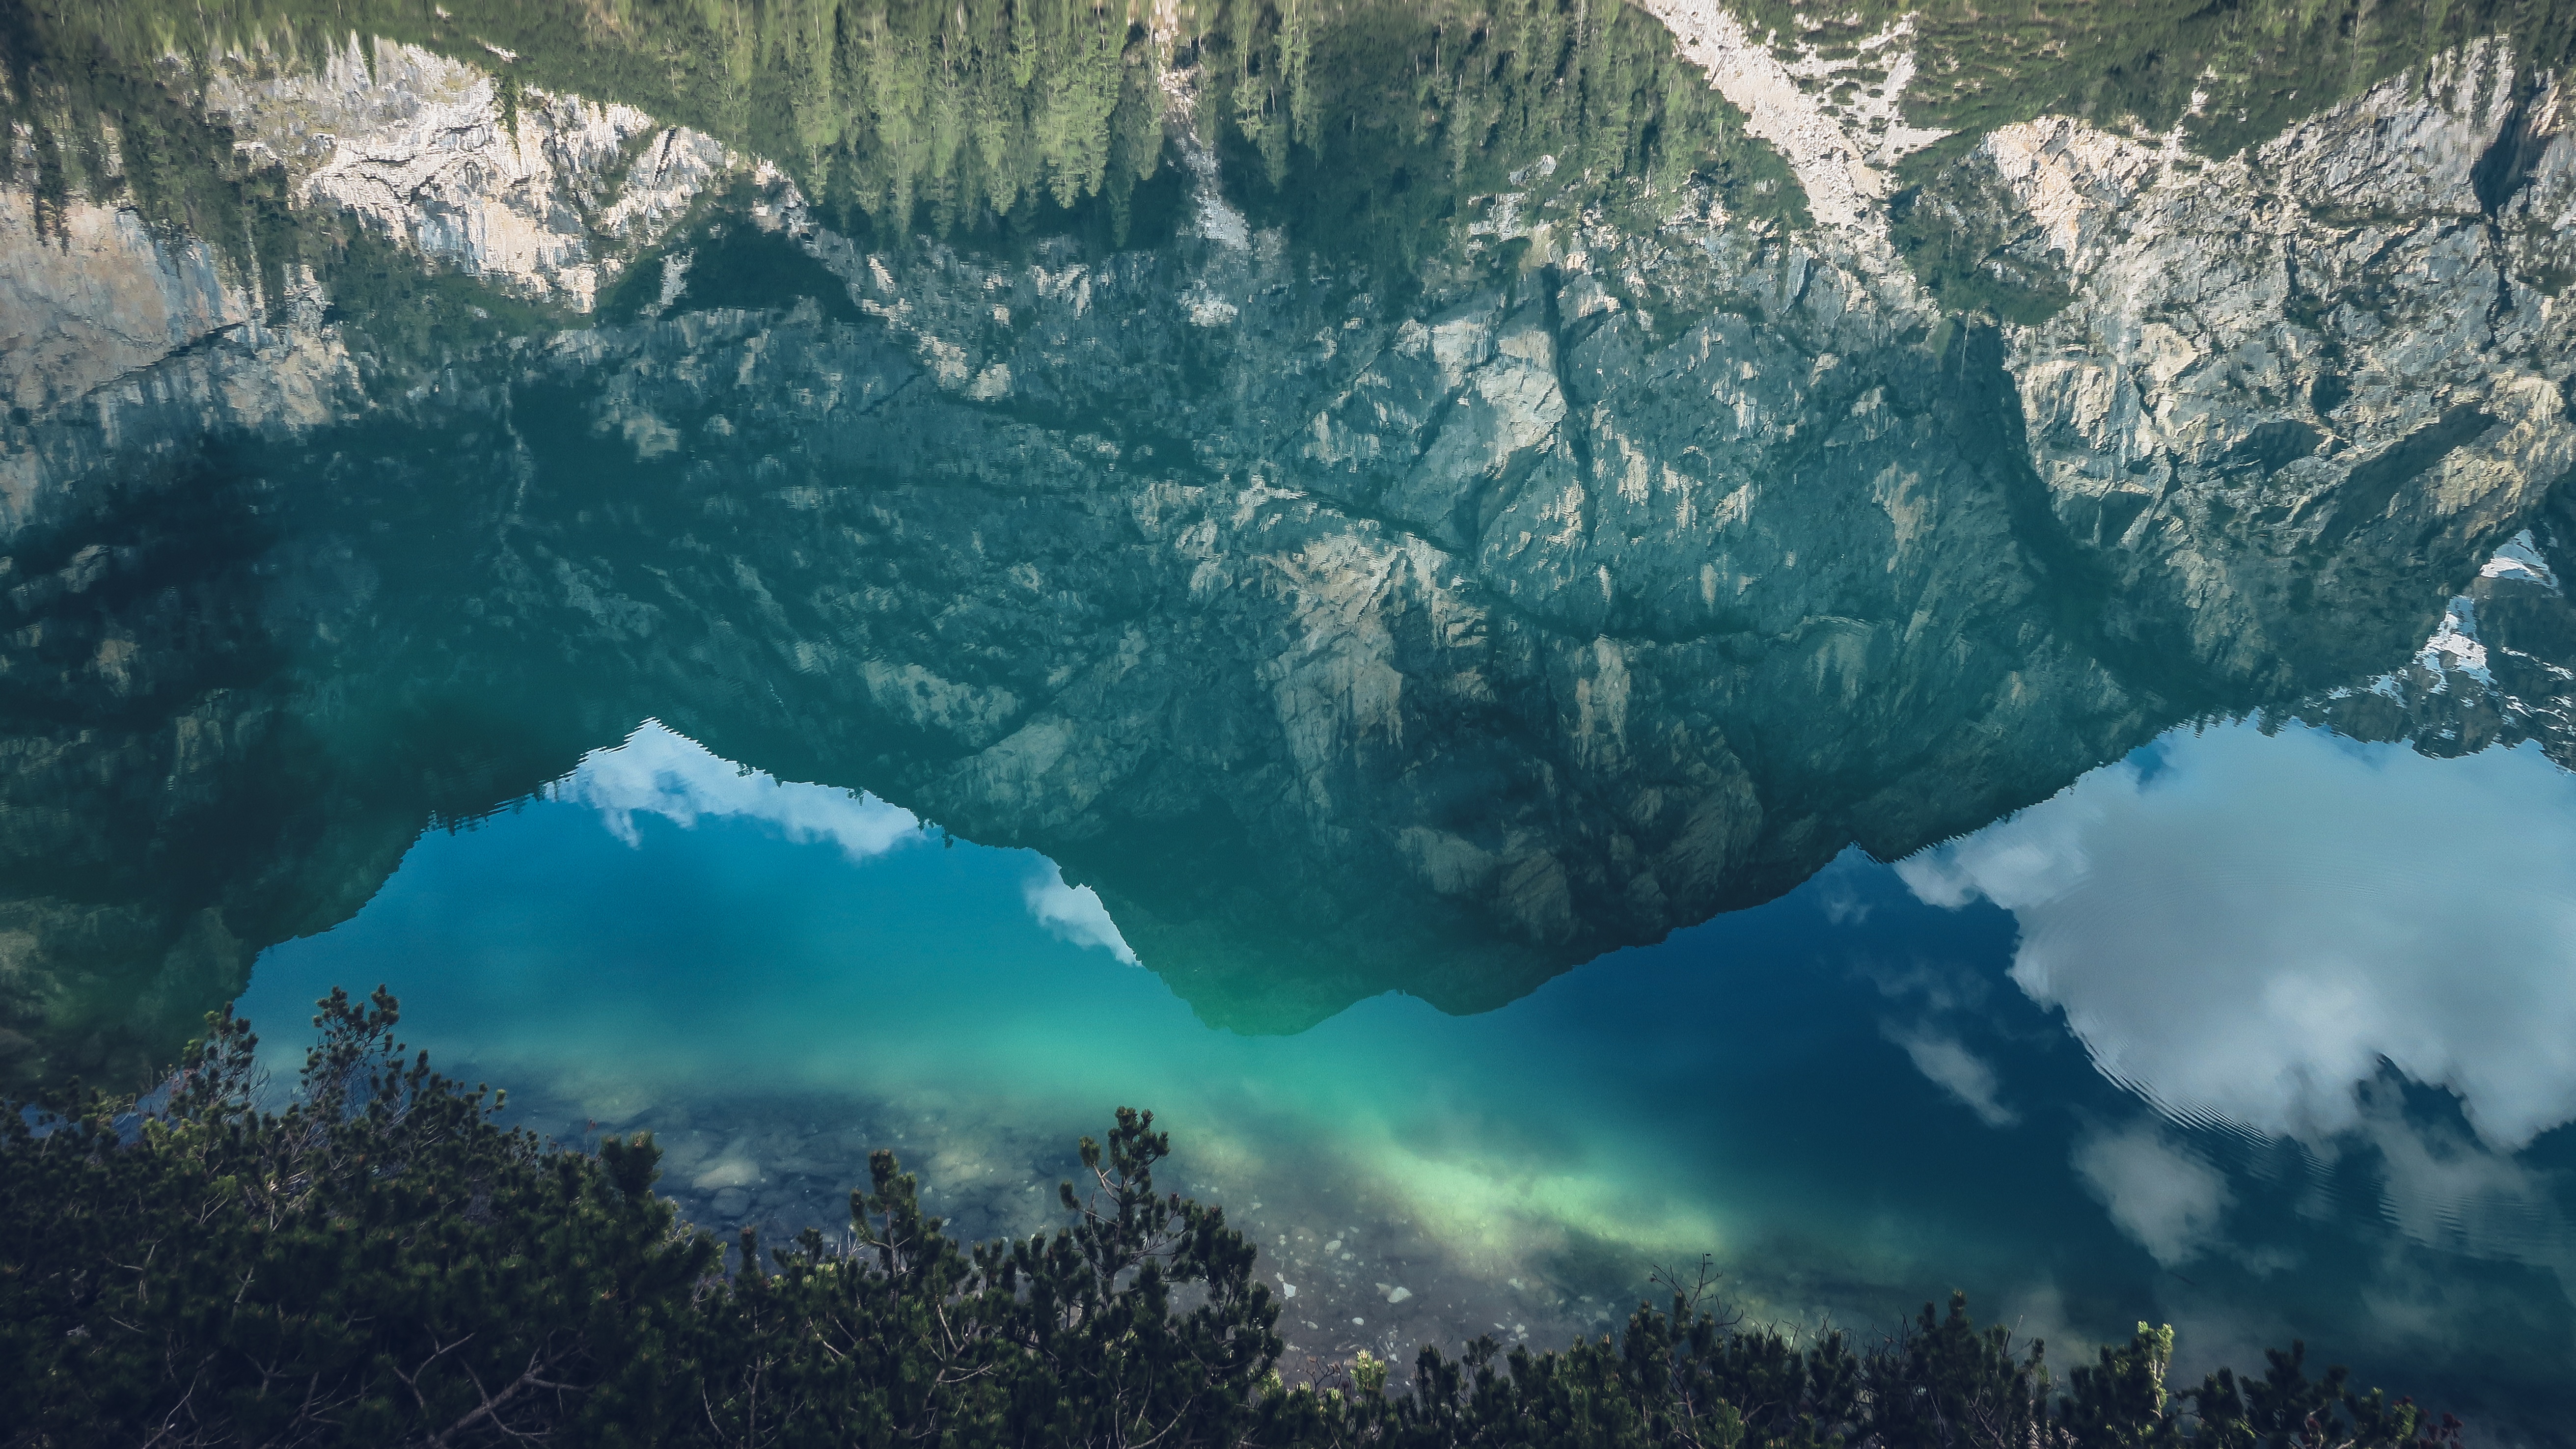
tree, water, nature, mountain, cloud, mountain range, reflection, landform, aerial photography, geographical feature, atmospheric phenomenon, geological phenomenon